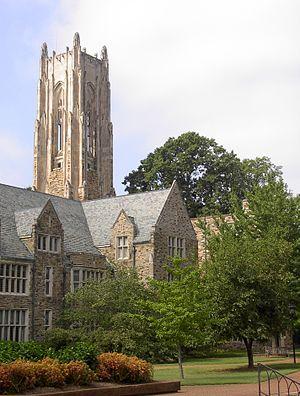
Halliburton Tour et Palmer Hall à Rhodes College, Memphis, Tennessee.